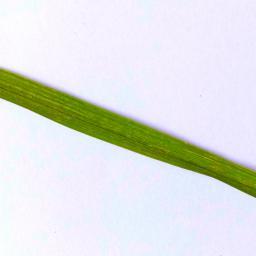
Label: Rice___Healthy